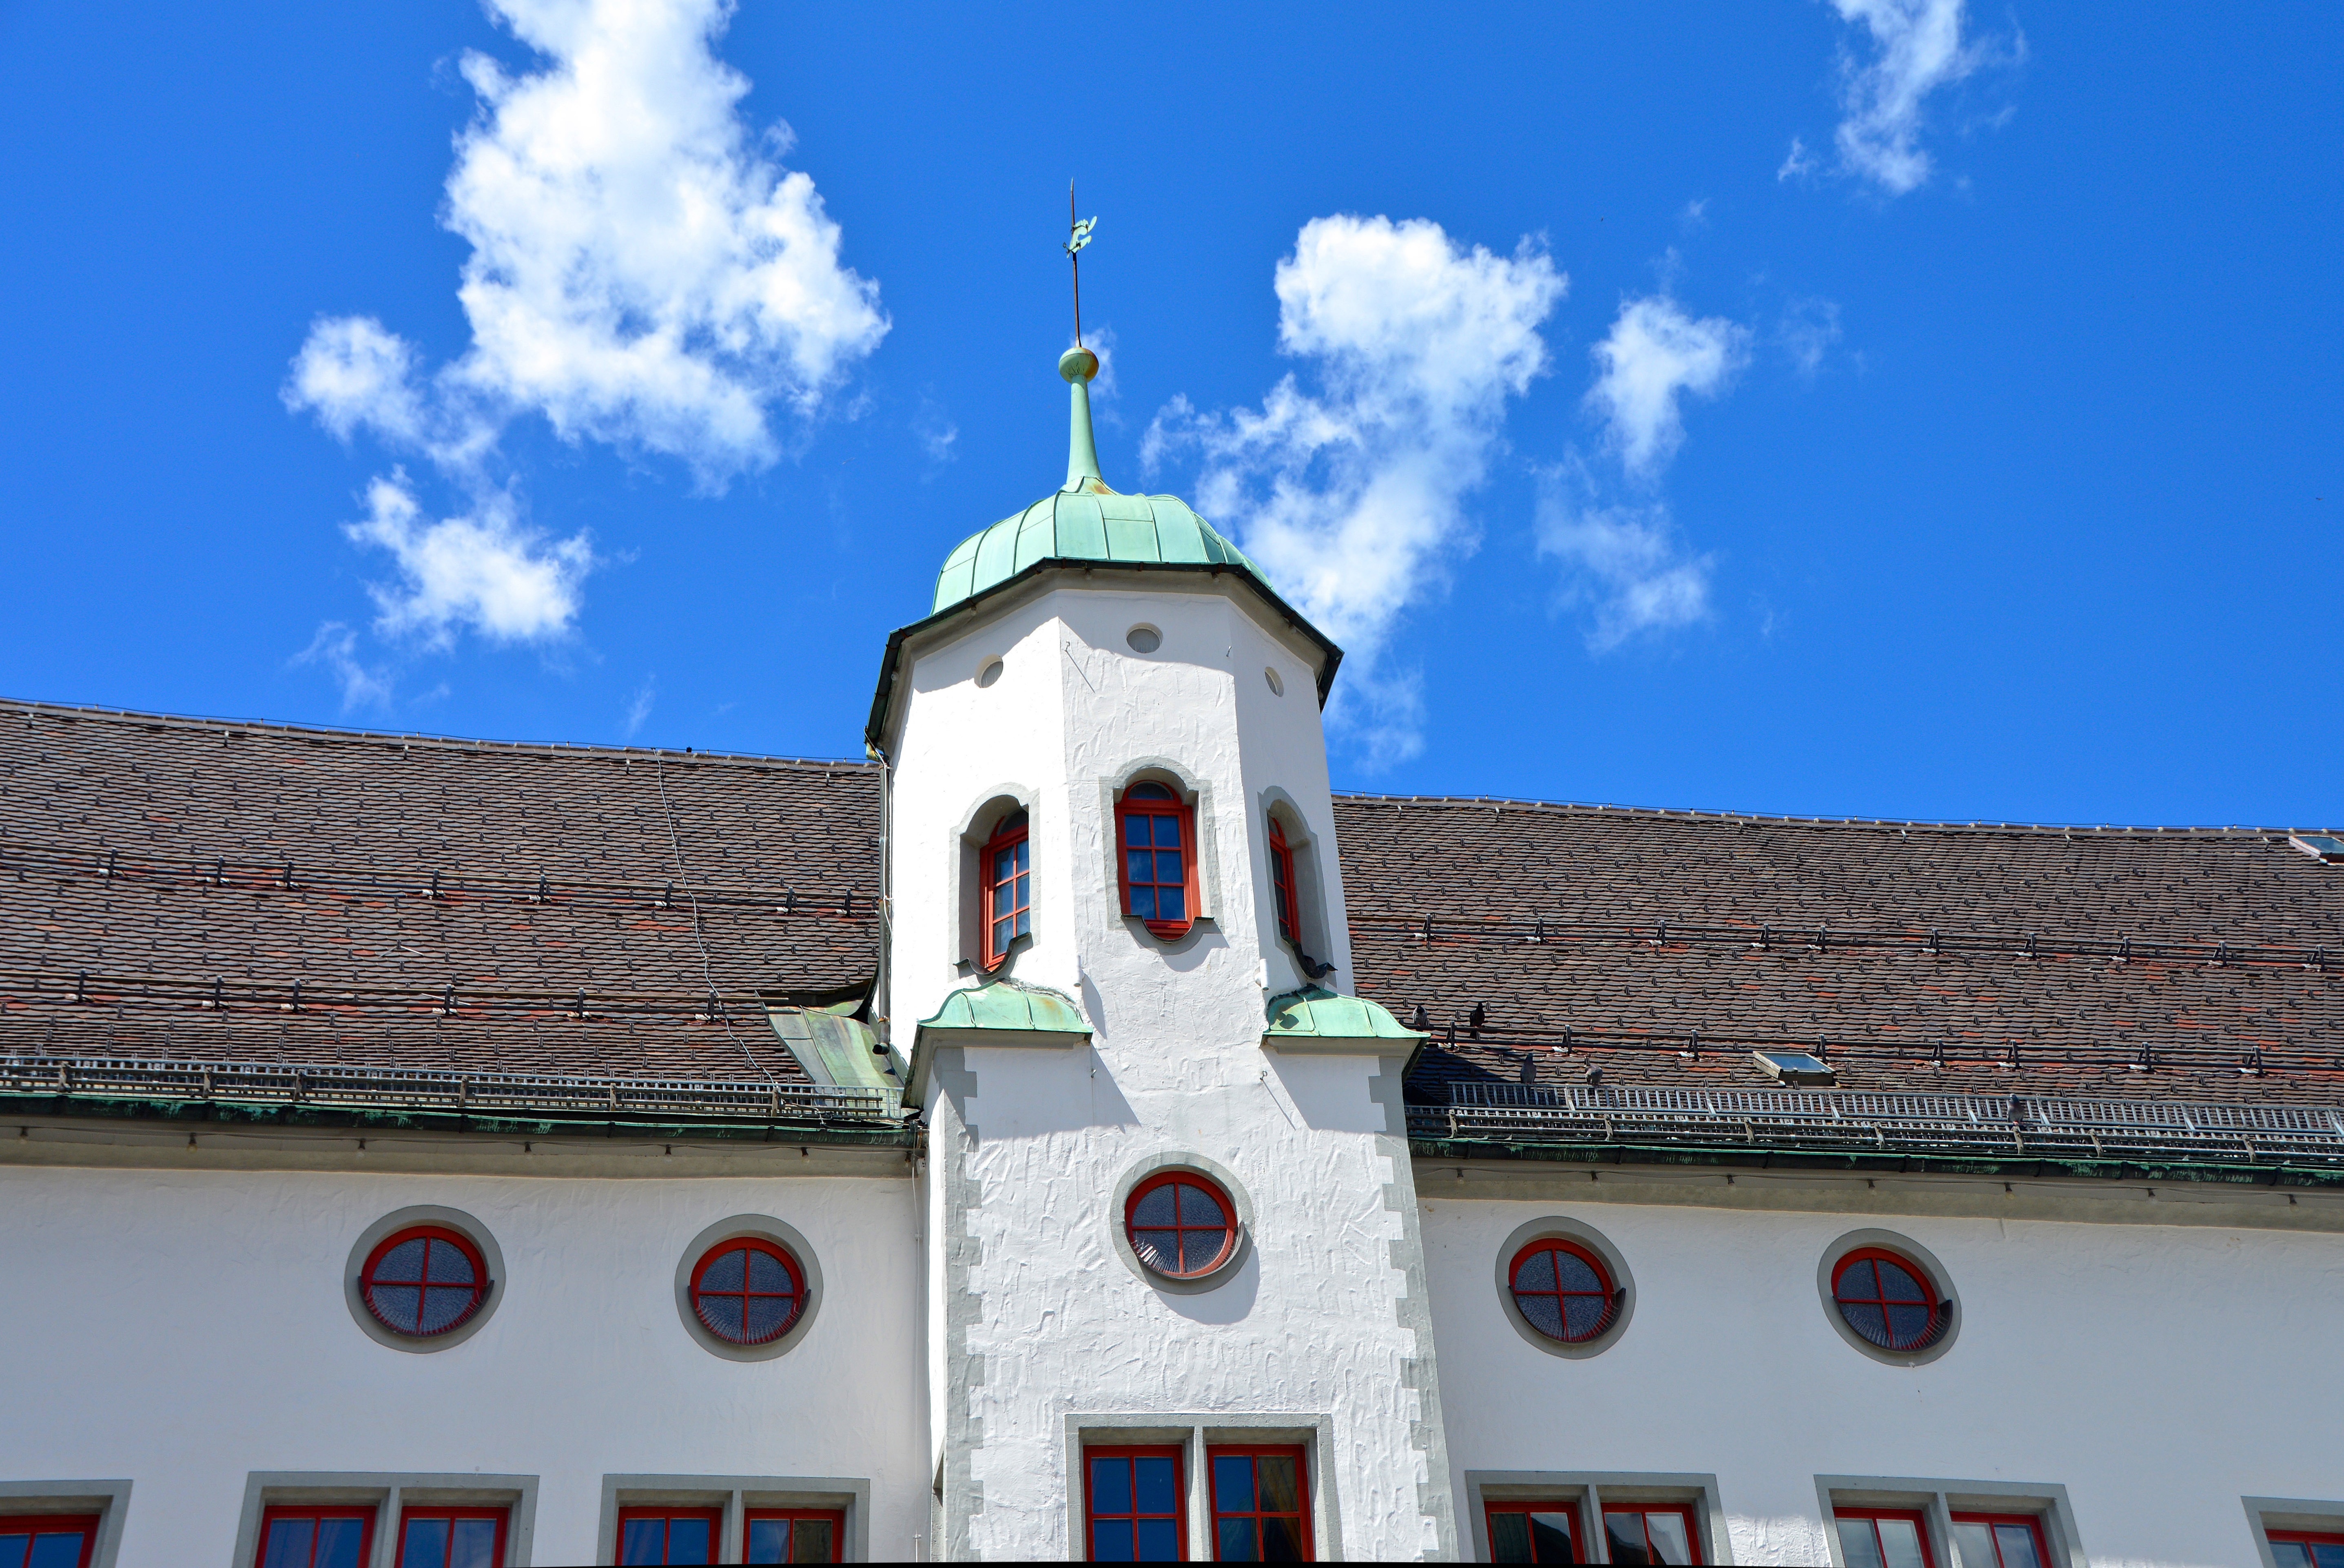
cloud, architecture, sky, sun, town, building, downtown, tower, shadow, landmark, blue, church, chapel, rest, tourism, place of worship, bell tower, steeple, monastery, afternoon, roofs, town home, urban planning, tower house, live and work